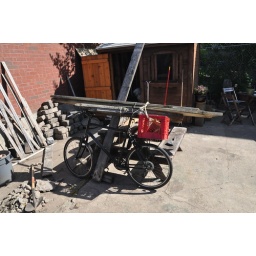
I salvaged some wood by bike (had to walk it back) for raised beds for our garden.